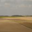
Label: plain